Nathan Hale Homestead

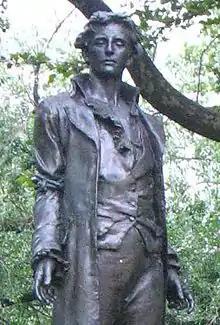
A statue of Nathan Hale in City Hall Park, New York

Nathan Hale was a spy for the American Continental forces during the American Revolutionary War. A graduate of Yale, he taught school for two years, first in East Haddam, then in New London.